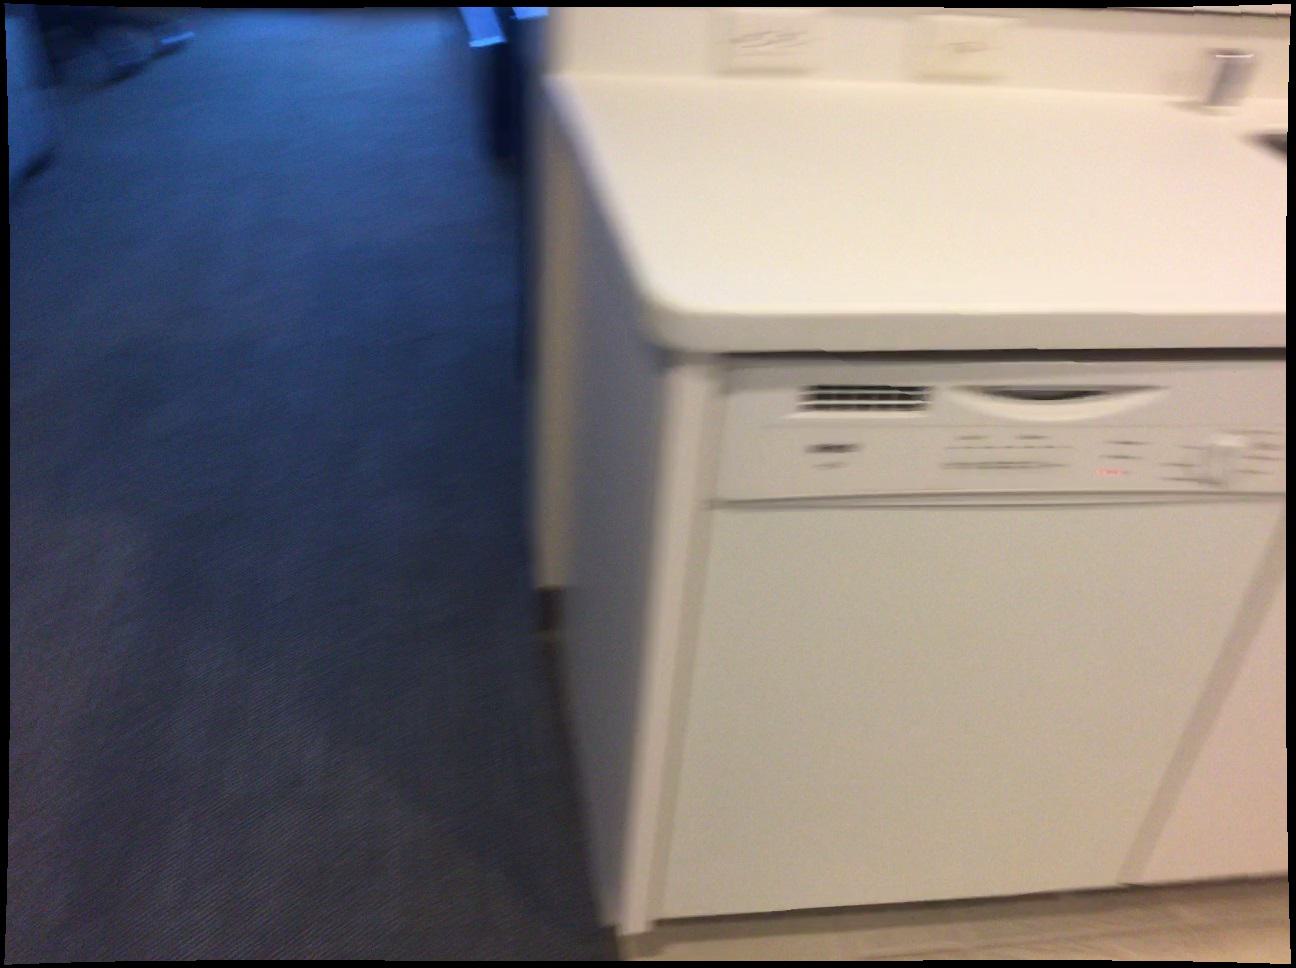
Question: In the image, there is the couch. Pinpoint several points within the vacant space situated right of the couch from the camera's perspective. Your final answer should be formatted as a list of tuples, i.e. [(x1, y1), ...], where each tuple contains the x and y coordinates of a point satisfying the conditions above. The coordinates should be between 0 and 1, indicating the normalized pixel locations of the points.
Answer: [(0.104, 0.324), (0.111, 0.134), (0.071, 0.436), (0.151, 0.166), (0.140, 0.125), (0.115, 0.125), (0.154, 0.156), (0.174, 0.178), (0.124, 0.256), (0.090, 0.188), (0.108, 0.214), (0.113, 0.201), (0.177, 0.166), (0.105, 0.462), (0.066, 0.123), (0.143, 0.306), (0.098, 0.344), (0.085, 0.200), (0.098, 0.491), (0.140, 0.201), (0.160, 0.135), (0.091, 0.124), (0.162, 0.227), (0.159, 0.242), (0.086, 0.387), (0.129, 0.242), (0.151, 0.272), (0.147, 0.288), (0.076, 0.307), (0.115, 0.289), (0.155, 0.256), (0.133, 0.344), (0.144, 0.189), (0.099, 0.242), (0.082, 0.144), (0.069, 0.325), (0.129, 0.365), (0.103, 0.154), (0.086, 0.133), (0.165, 0.214), (0.099, 0.165), (0.111, 0.435), (0.082, 0.289), (0.093, 0.256), (0.182, 0.146), (0.094, 0.177), (0.136, 0.135), (0.110, 0.307), (0.120, 0.273), (0.138, 0.324)]